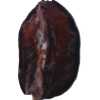
Label: carambola